Fable II Pub Games

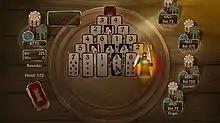
Fortune's Tower

Fortune's Tower is a card game utilizing a deck with multiples of the number one through seven. After players make an ante of a multiple of fifteen, they are dealt one face down "Gate" card and two face up cards on top of it. The player can choose to take the sum value of the row of two cards, or be dealt three new cards on top of the other two. The cycle repeats until an eighth row is created, at which point the player automatically receives a payout. If the player chooses to end the game before then the game automatically deals the rest of the cards to see what the outcome would have been. A pay multiplier can be activated if all the cards in a row are the same number (called a "Set"), which multiplies the bet by the number of cards in the row (a row of two threes causes the bet to double). Multiple Sets are not cumulative – the highest multiplier counts alone.